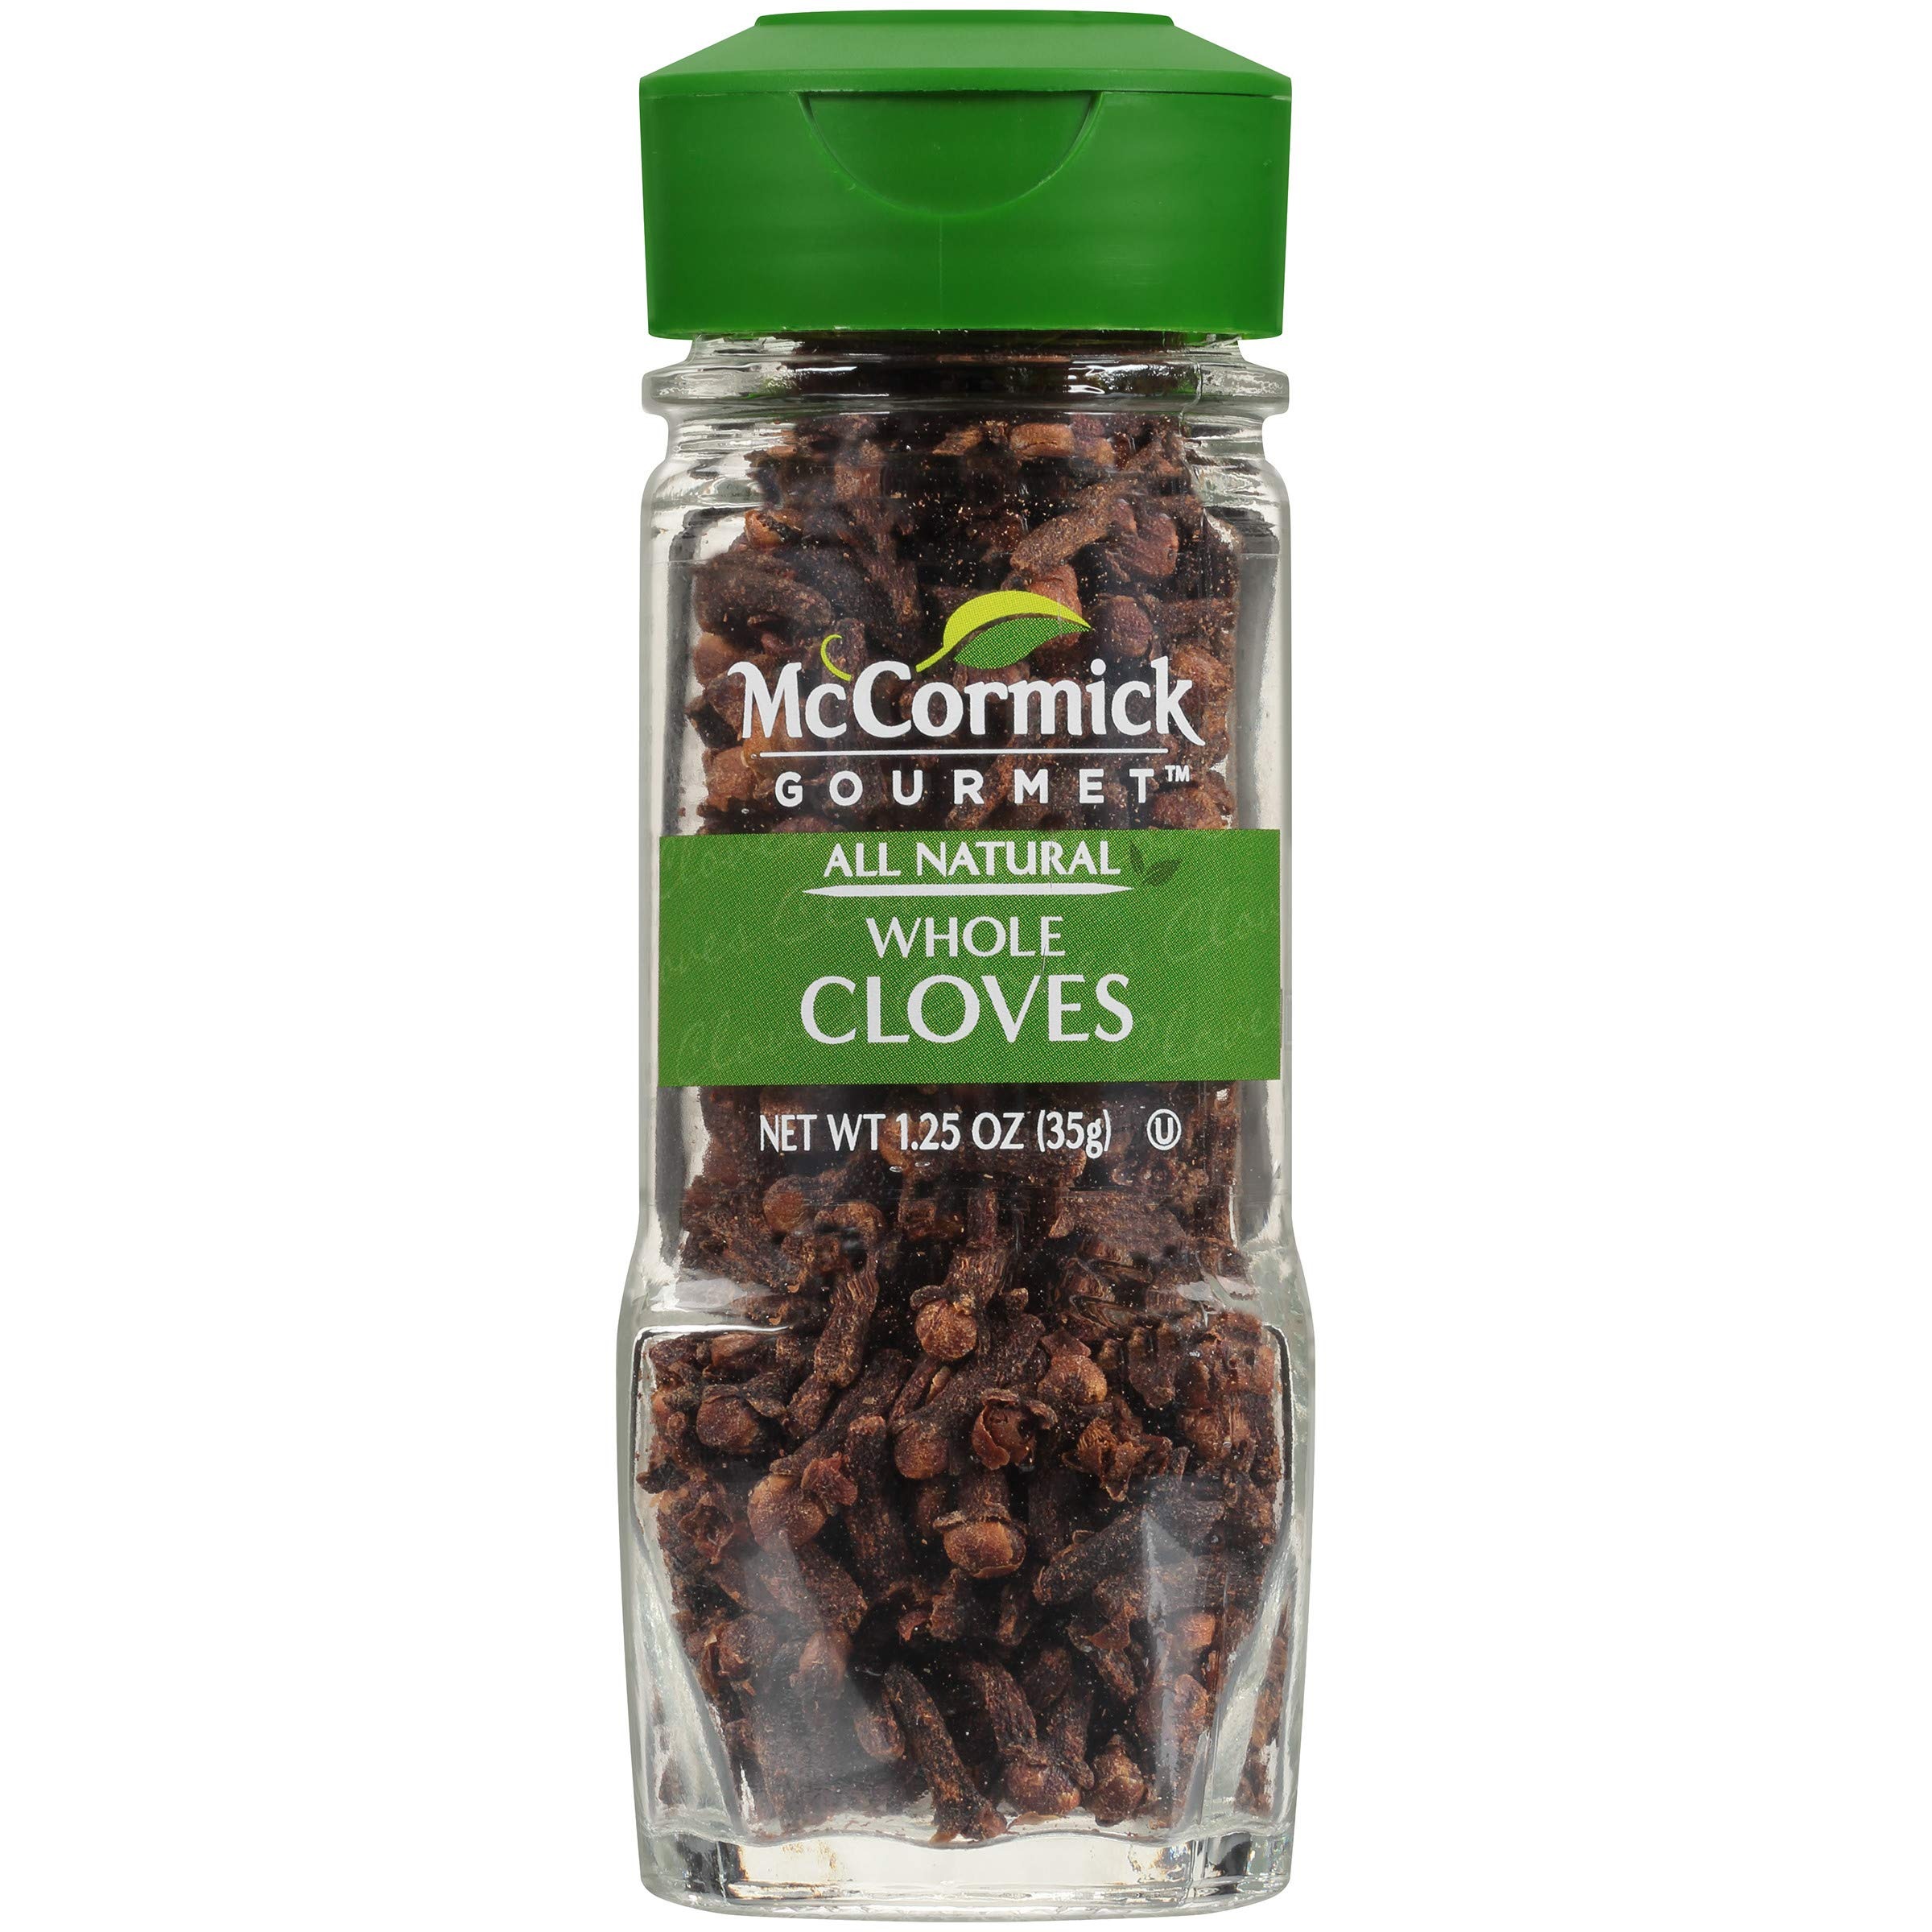
Item Name: McCormick Gourmet All Natural Whole Cloves, 1.25 oz (Pack of 3)
Bullet Point 1: Aromatic McCormick Gourmet Organic Wholes Cloves have a sweet pungent flavor
Bullet Point 2: Our carefully sourced wholes cloves are certified Organic and non GMO
Bullet Point 3: For stews, pot roasts, pickling blends and poached fruit
Bullet Point 4: Adds warm, spicy-sweet flavor to mulled cider or red wine and eggnog
Bullet Point 5: Use whole cloves to stud a ham
Bullet Point 6: Essential in Vietnamese pho and Chinese five-spice powder
Bullet Point 7: Prized in Indian cuisine in garam masala, chai and curries
Value: 3.75
Unit: Ounce

Price: 8.17